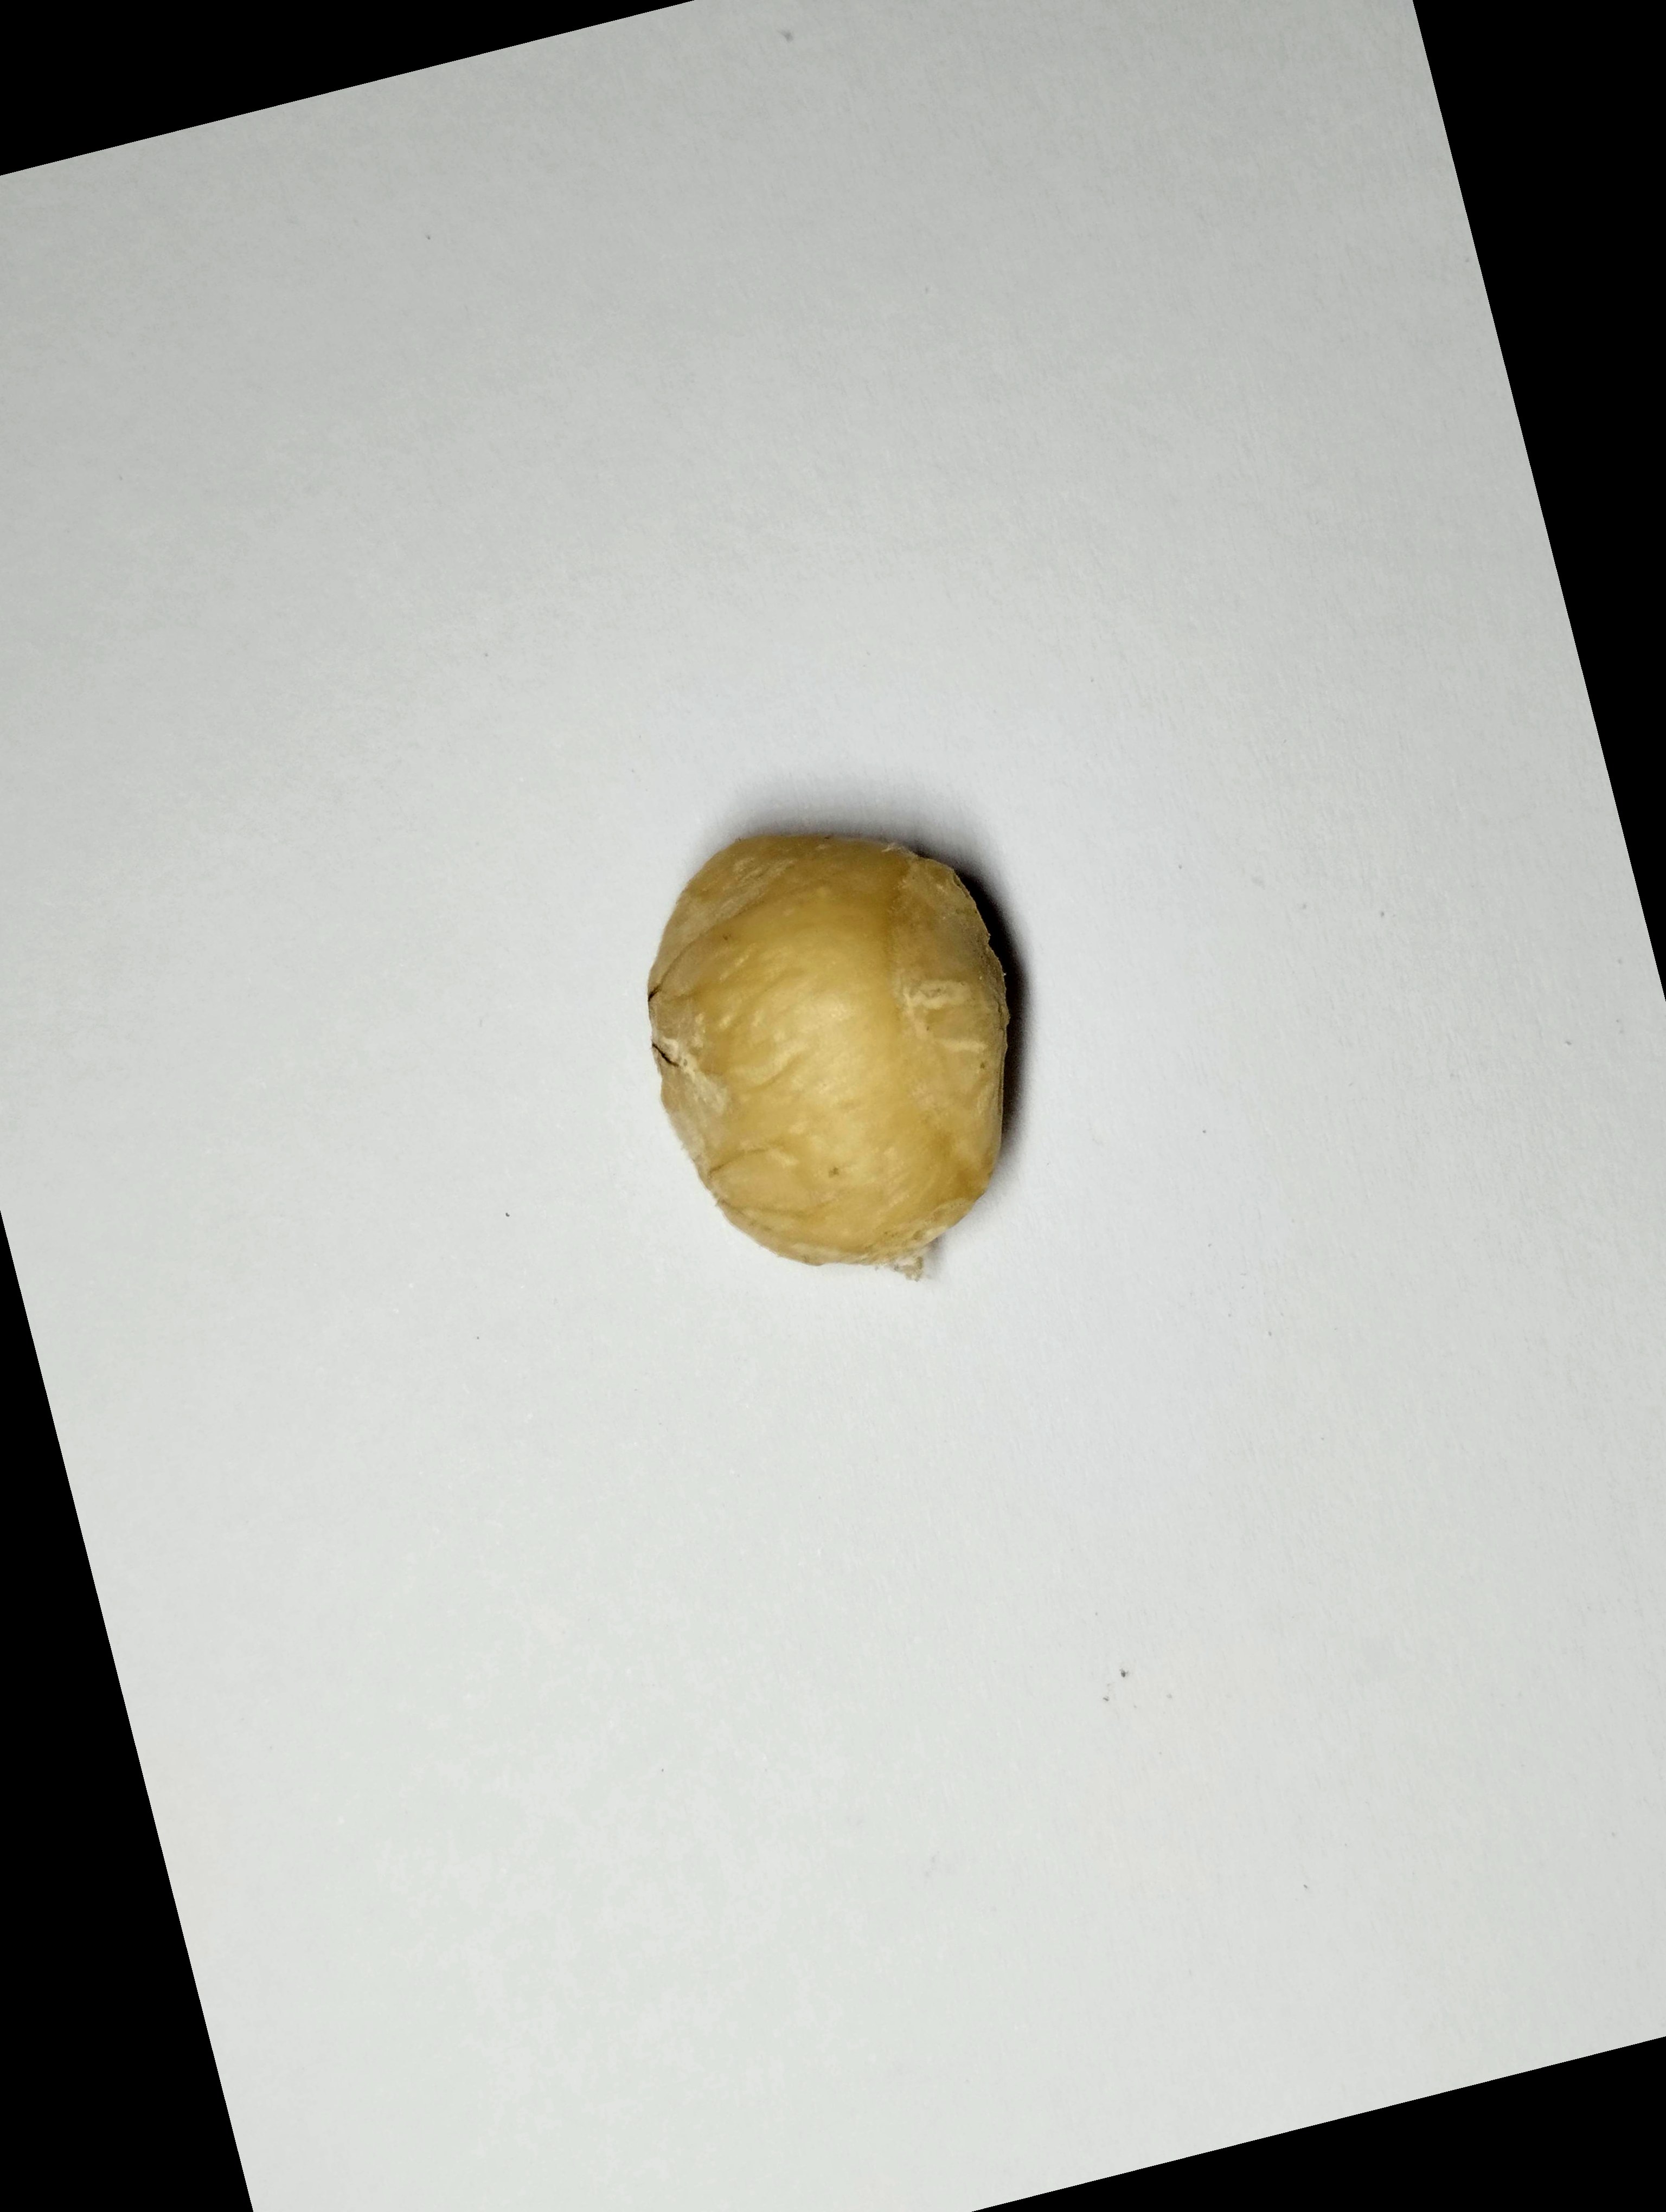
Label: bagus (good seed)